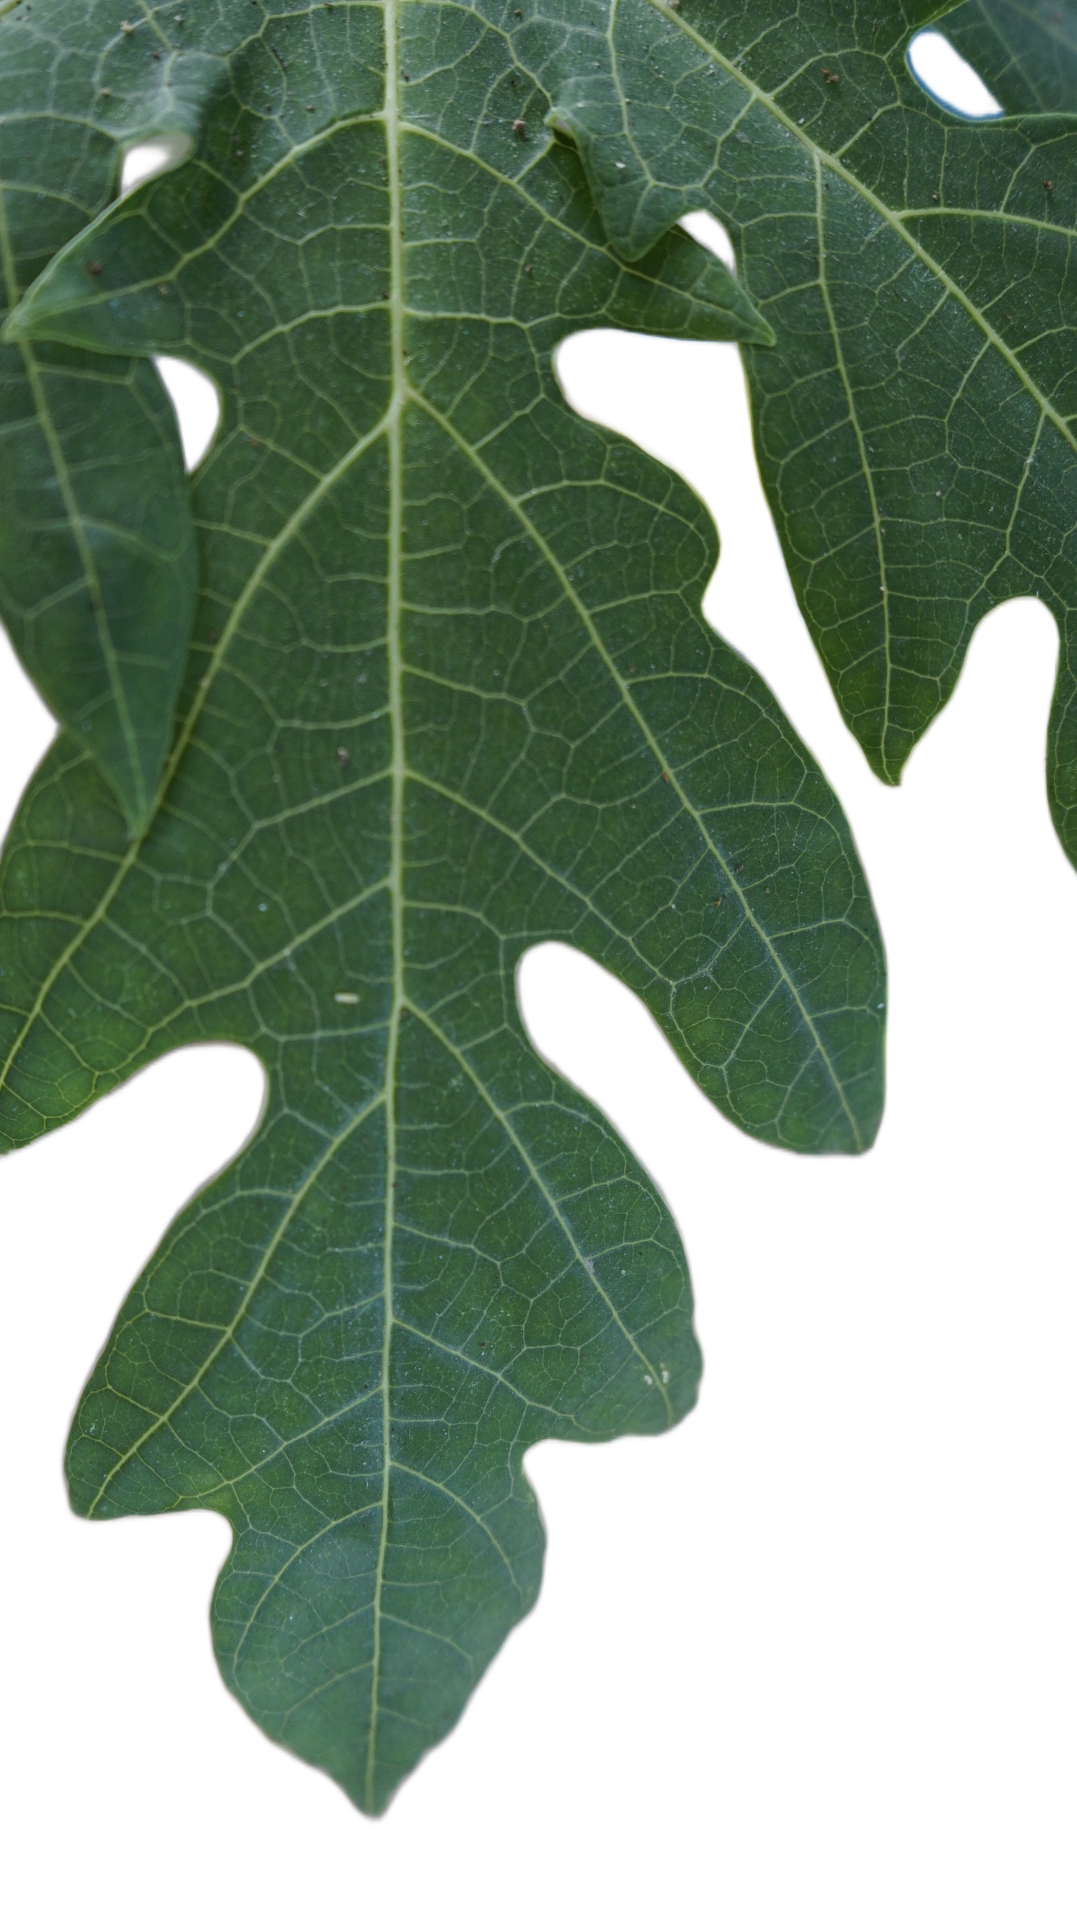
Crop: Papaya
Label: Healthy_leaf